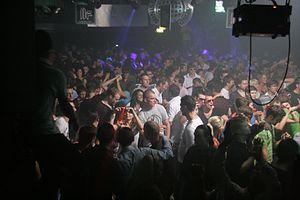
Ministry of Sound est une entreprise et boîte de nuit britannique, localisée à Londres, plus précisément à Elephant and Castle. Elle est classée dans le top 100 des meilleures discothèques par DJ Magazine. Ministry of Sound Group Ltd. est également spécialisée dans d'autres produits dérivés, comme des compilations musicales et des vêtements.